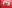
Number: 3